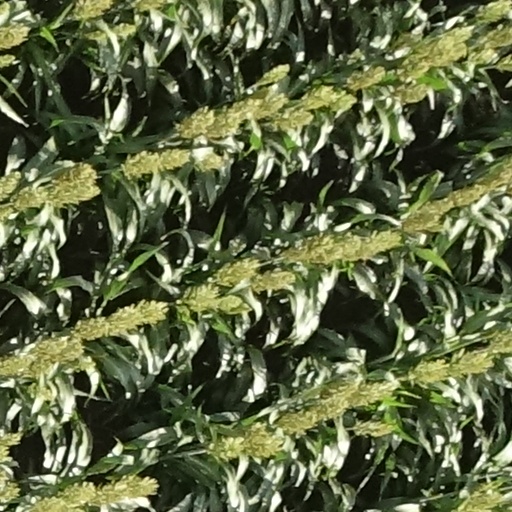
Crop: sorghum